USS Razorback

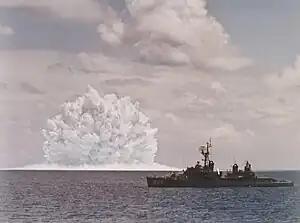
Shot Dominic Swordfish nuclear weapons test. "Razorback" was submerged from the explosion.

On 11 May 1962, "Razorback" participated in the "SWORDFISH" nuclear weapons test, a test of the ASROC (Anti-Submarine Rocket). An ASROC with a 10-kiloton, W44 nuclear depth charge warhead was fired by the destroyer at a target raft from a range of . "Razorback" was submerged at periscope depth approximately from the target raft. The explosion produced an underwater shock wave that shook "Razorback". A video of this test is available from the Department of Energy.